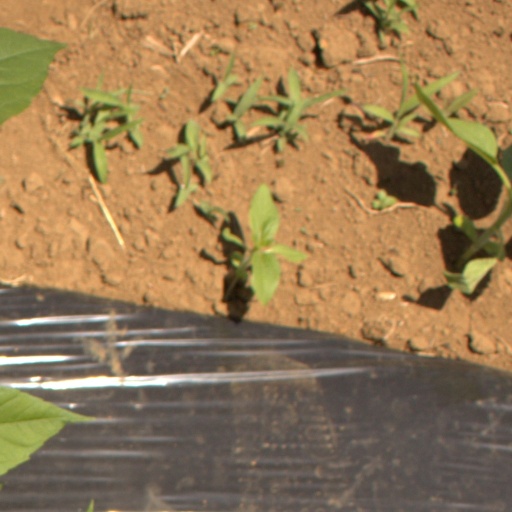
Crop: Jerusalem artichoke